Colton Cowser

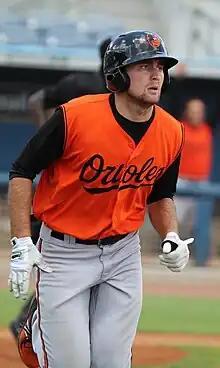
Cowser with the FCL Orioles in 2021

Colton Dale Cowser (born March 20, 2000) nicknamed “The Milkman”, is an American professional baseball outfielder for the Baltimore Orioles of Major League Baseball (MLB). He played college baseball for the Sam Houston State Bearkats.